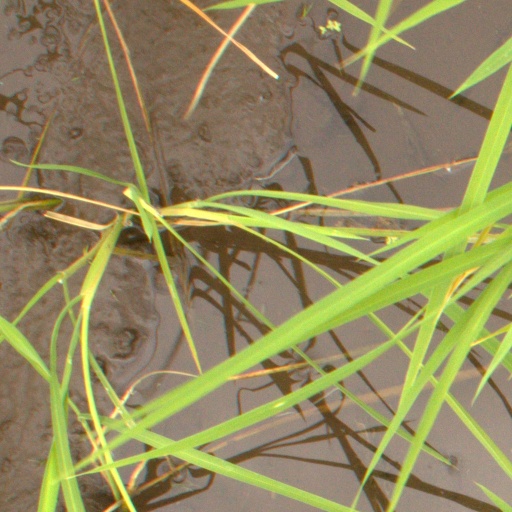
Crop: rice